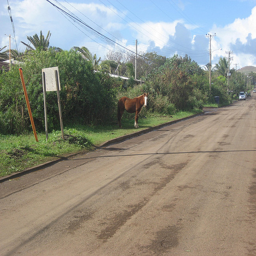
a horse on the side of the road with a sky background
A horse is standing on the side of a dirt road.
A horse stands alongside an empty tree lined road.
A empty road with a brown horse on the side of it.
A horse stands alone beside a nearly empty roadway.